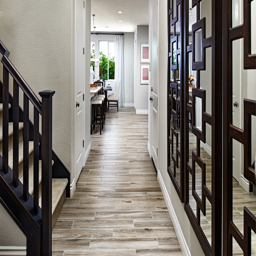
entry of the floor plan